Basilica and Convent of San Francisco, Lima

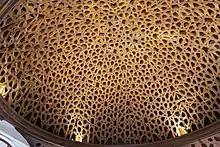
The Mudéjar dome from 1655.

In the library, there are approximately 25,000 volumes, some dating to the 16th century. There are very rare editions, incunabulas and Franciscan chronicles from the 15th to the 18th century, as well as some volumes published in the early days of printing in Peru, as well as more than six thousand parchments, numerous works by Jesuits, Augustinians, Benedictines, etc. There are also books on theology, philosophy, history, literature, music, canon law, ecclesiastical law; Bibles written in Latin, Spanish, French, Portuguese, Italian and some written in very rare languages.